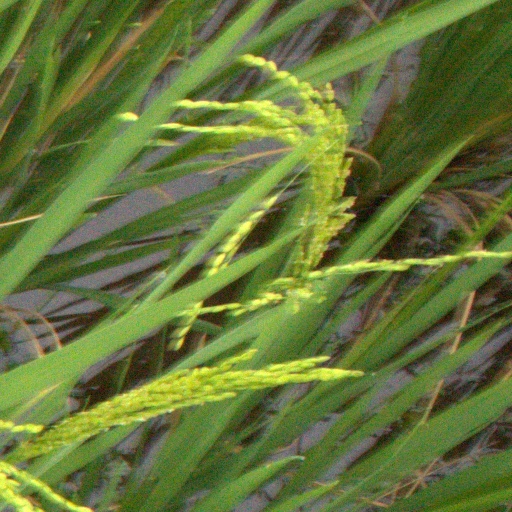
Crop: rice